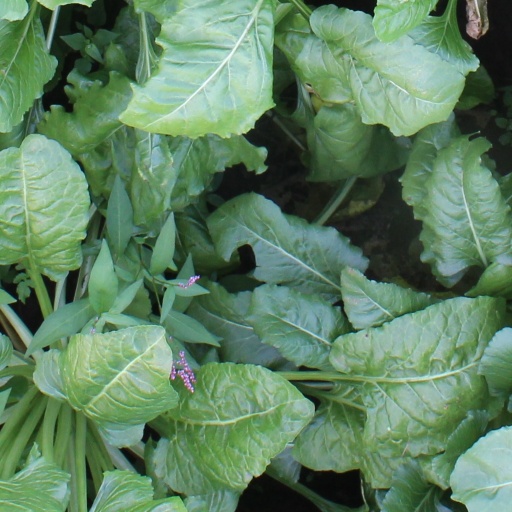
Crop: sugar beet